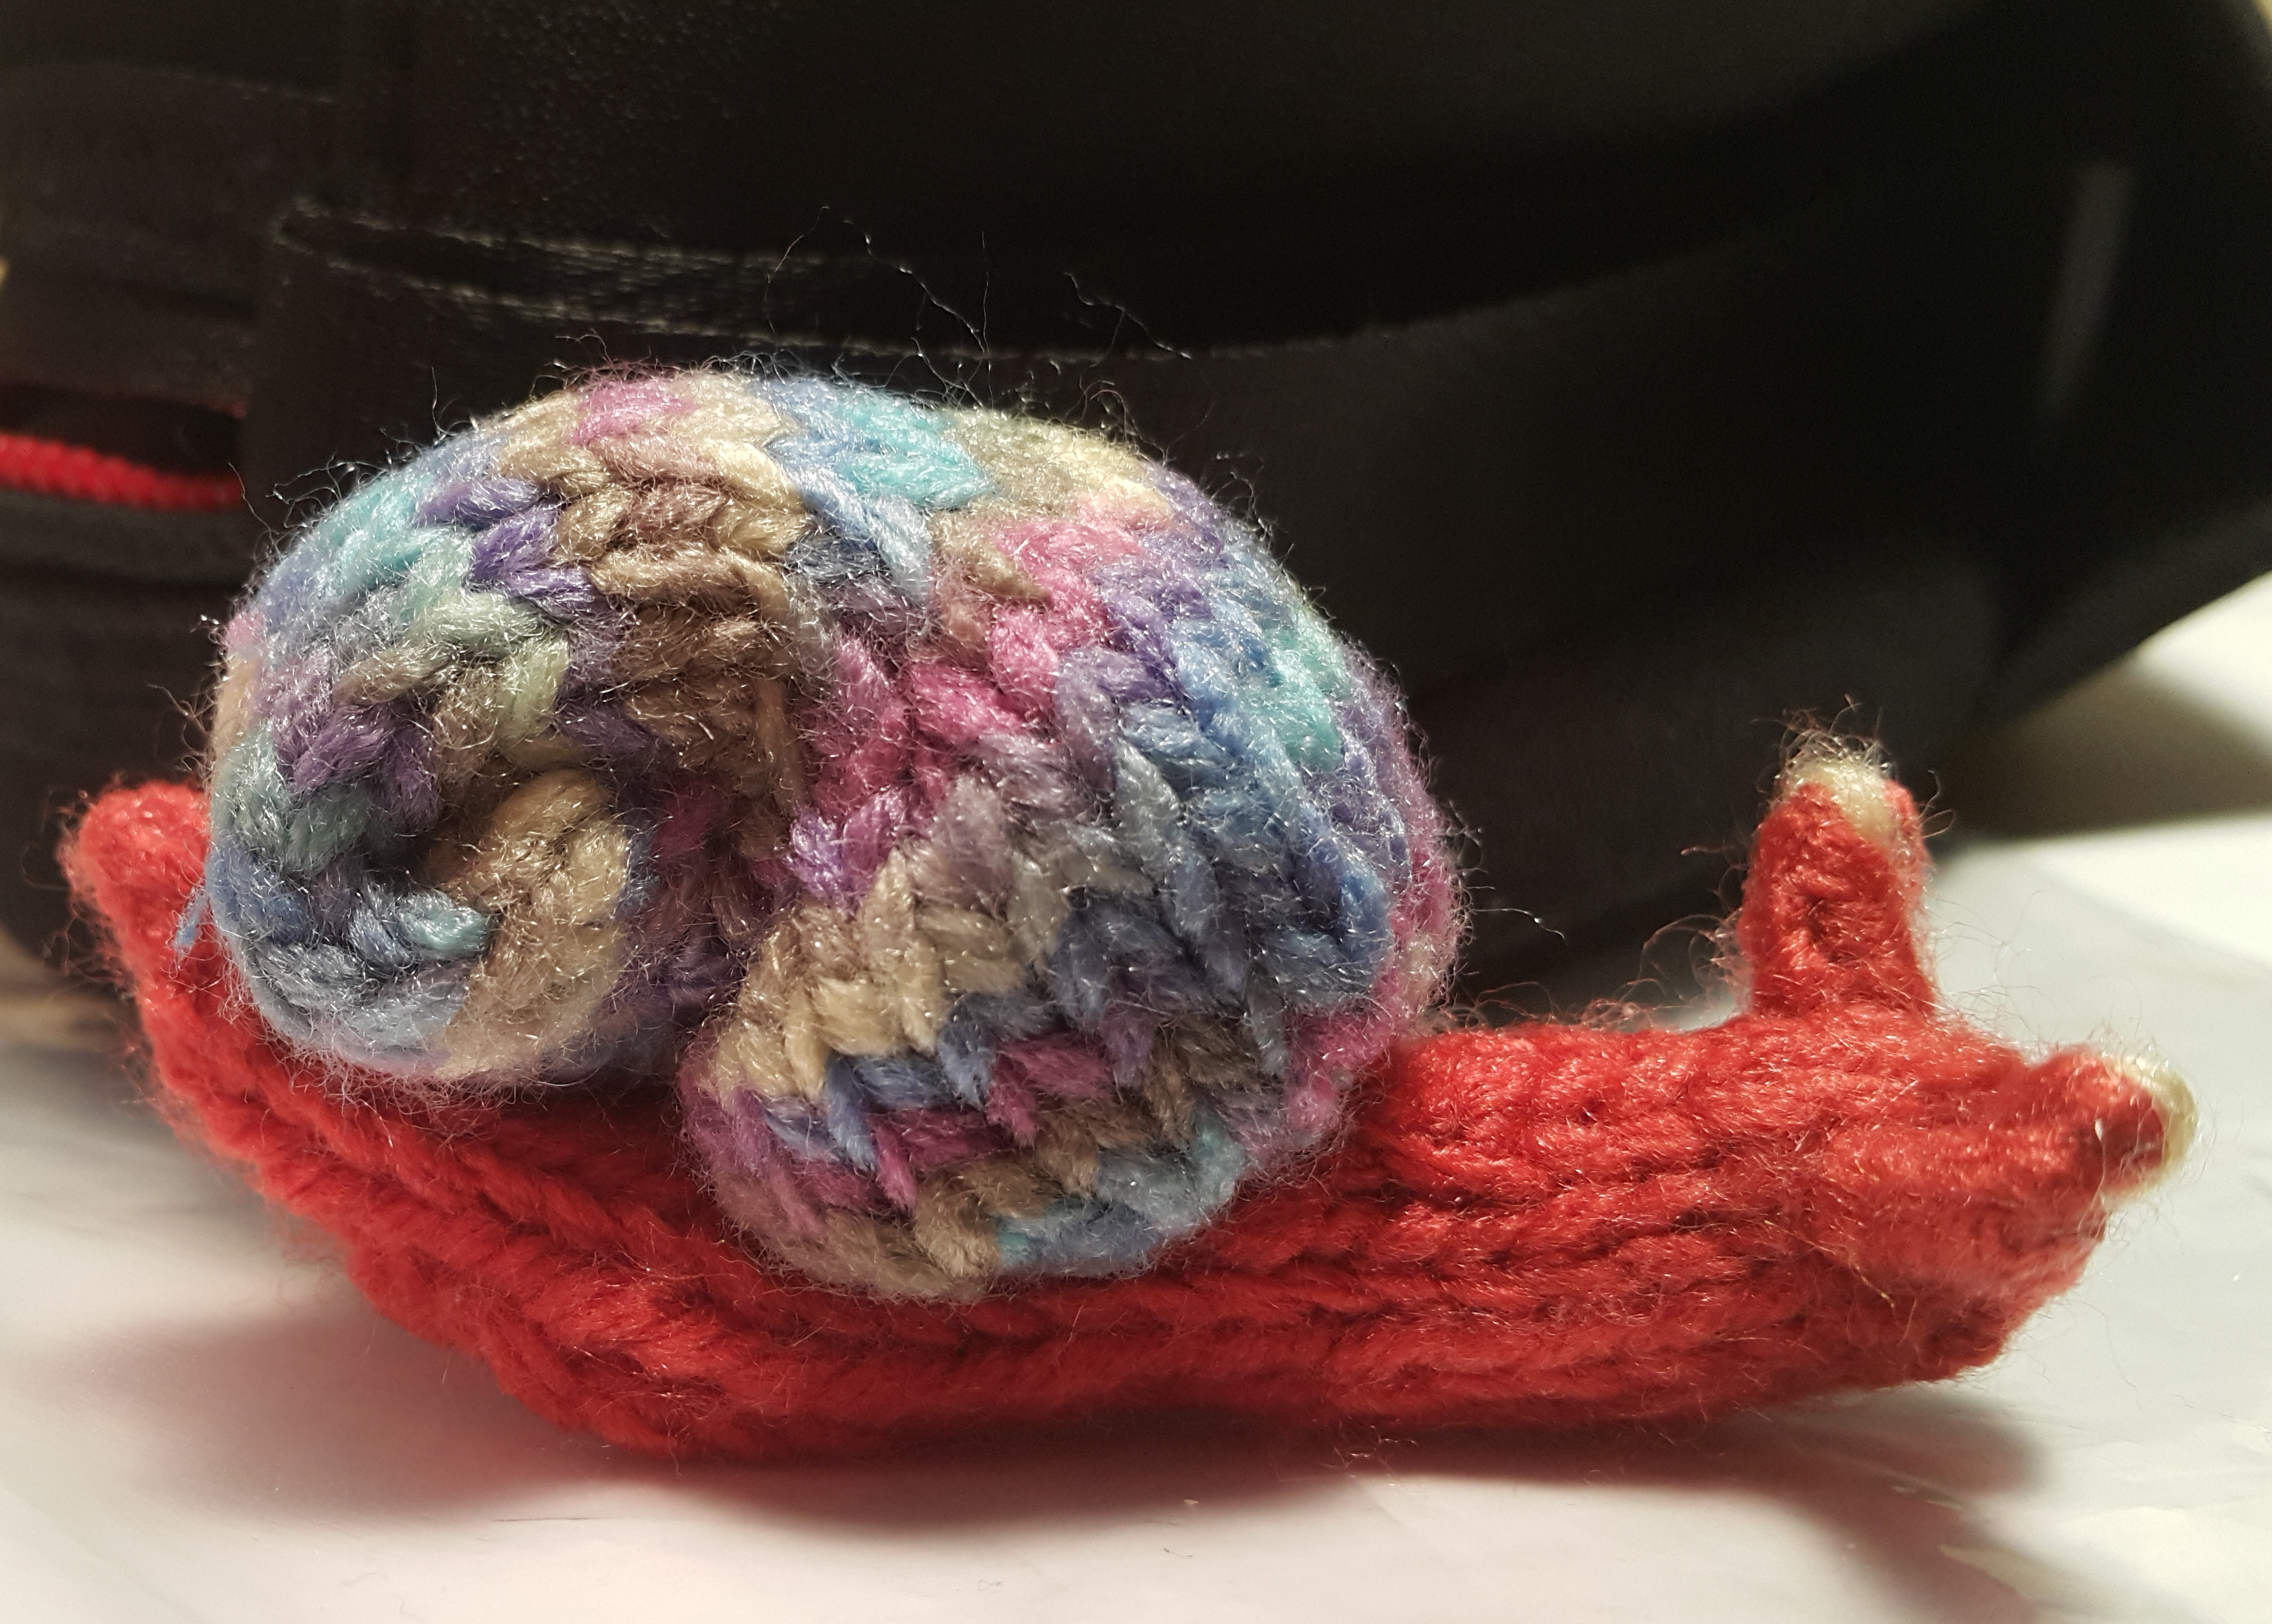
red, knit, pink, yarn, wool, material, miniature, thread, crochet, knitting, textile, art, snail